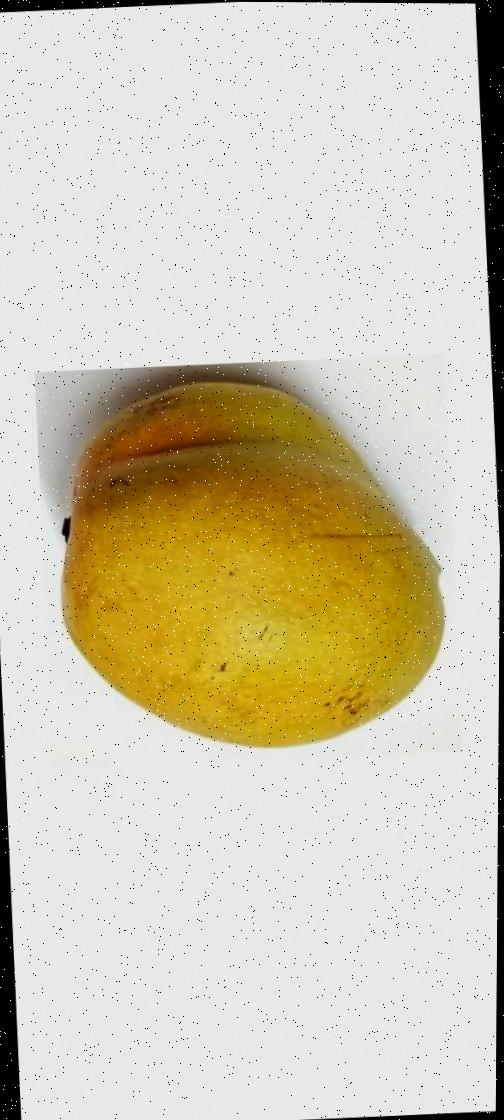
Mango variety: Bari-11